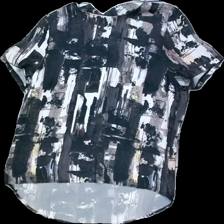
View: front
Type: Blouse
Category: Ladies
Brand: H&M
Colors: Black, White, Yellow, Multicolor
Material: 100% Polyester
Pattern: Other
Cut: Regular
Size: 44
Price range: 50-100
Recommended usage: Reuse
Description: Patterned shortsleeve blouse with zipper detail